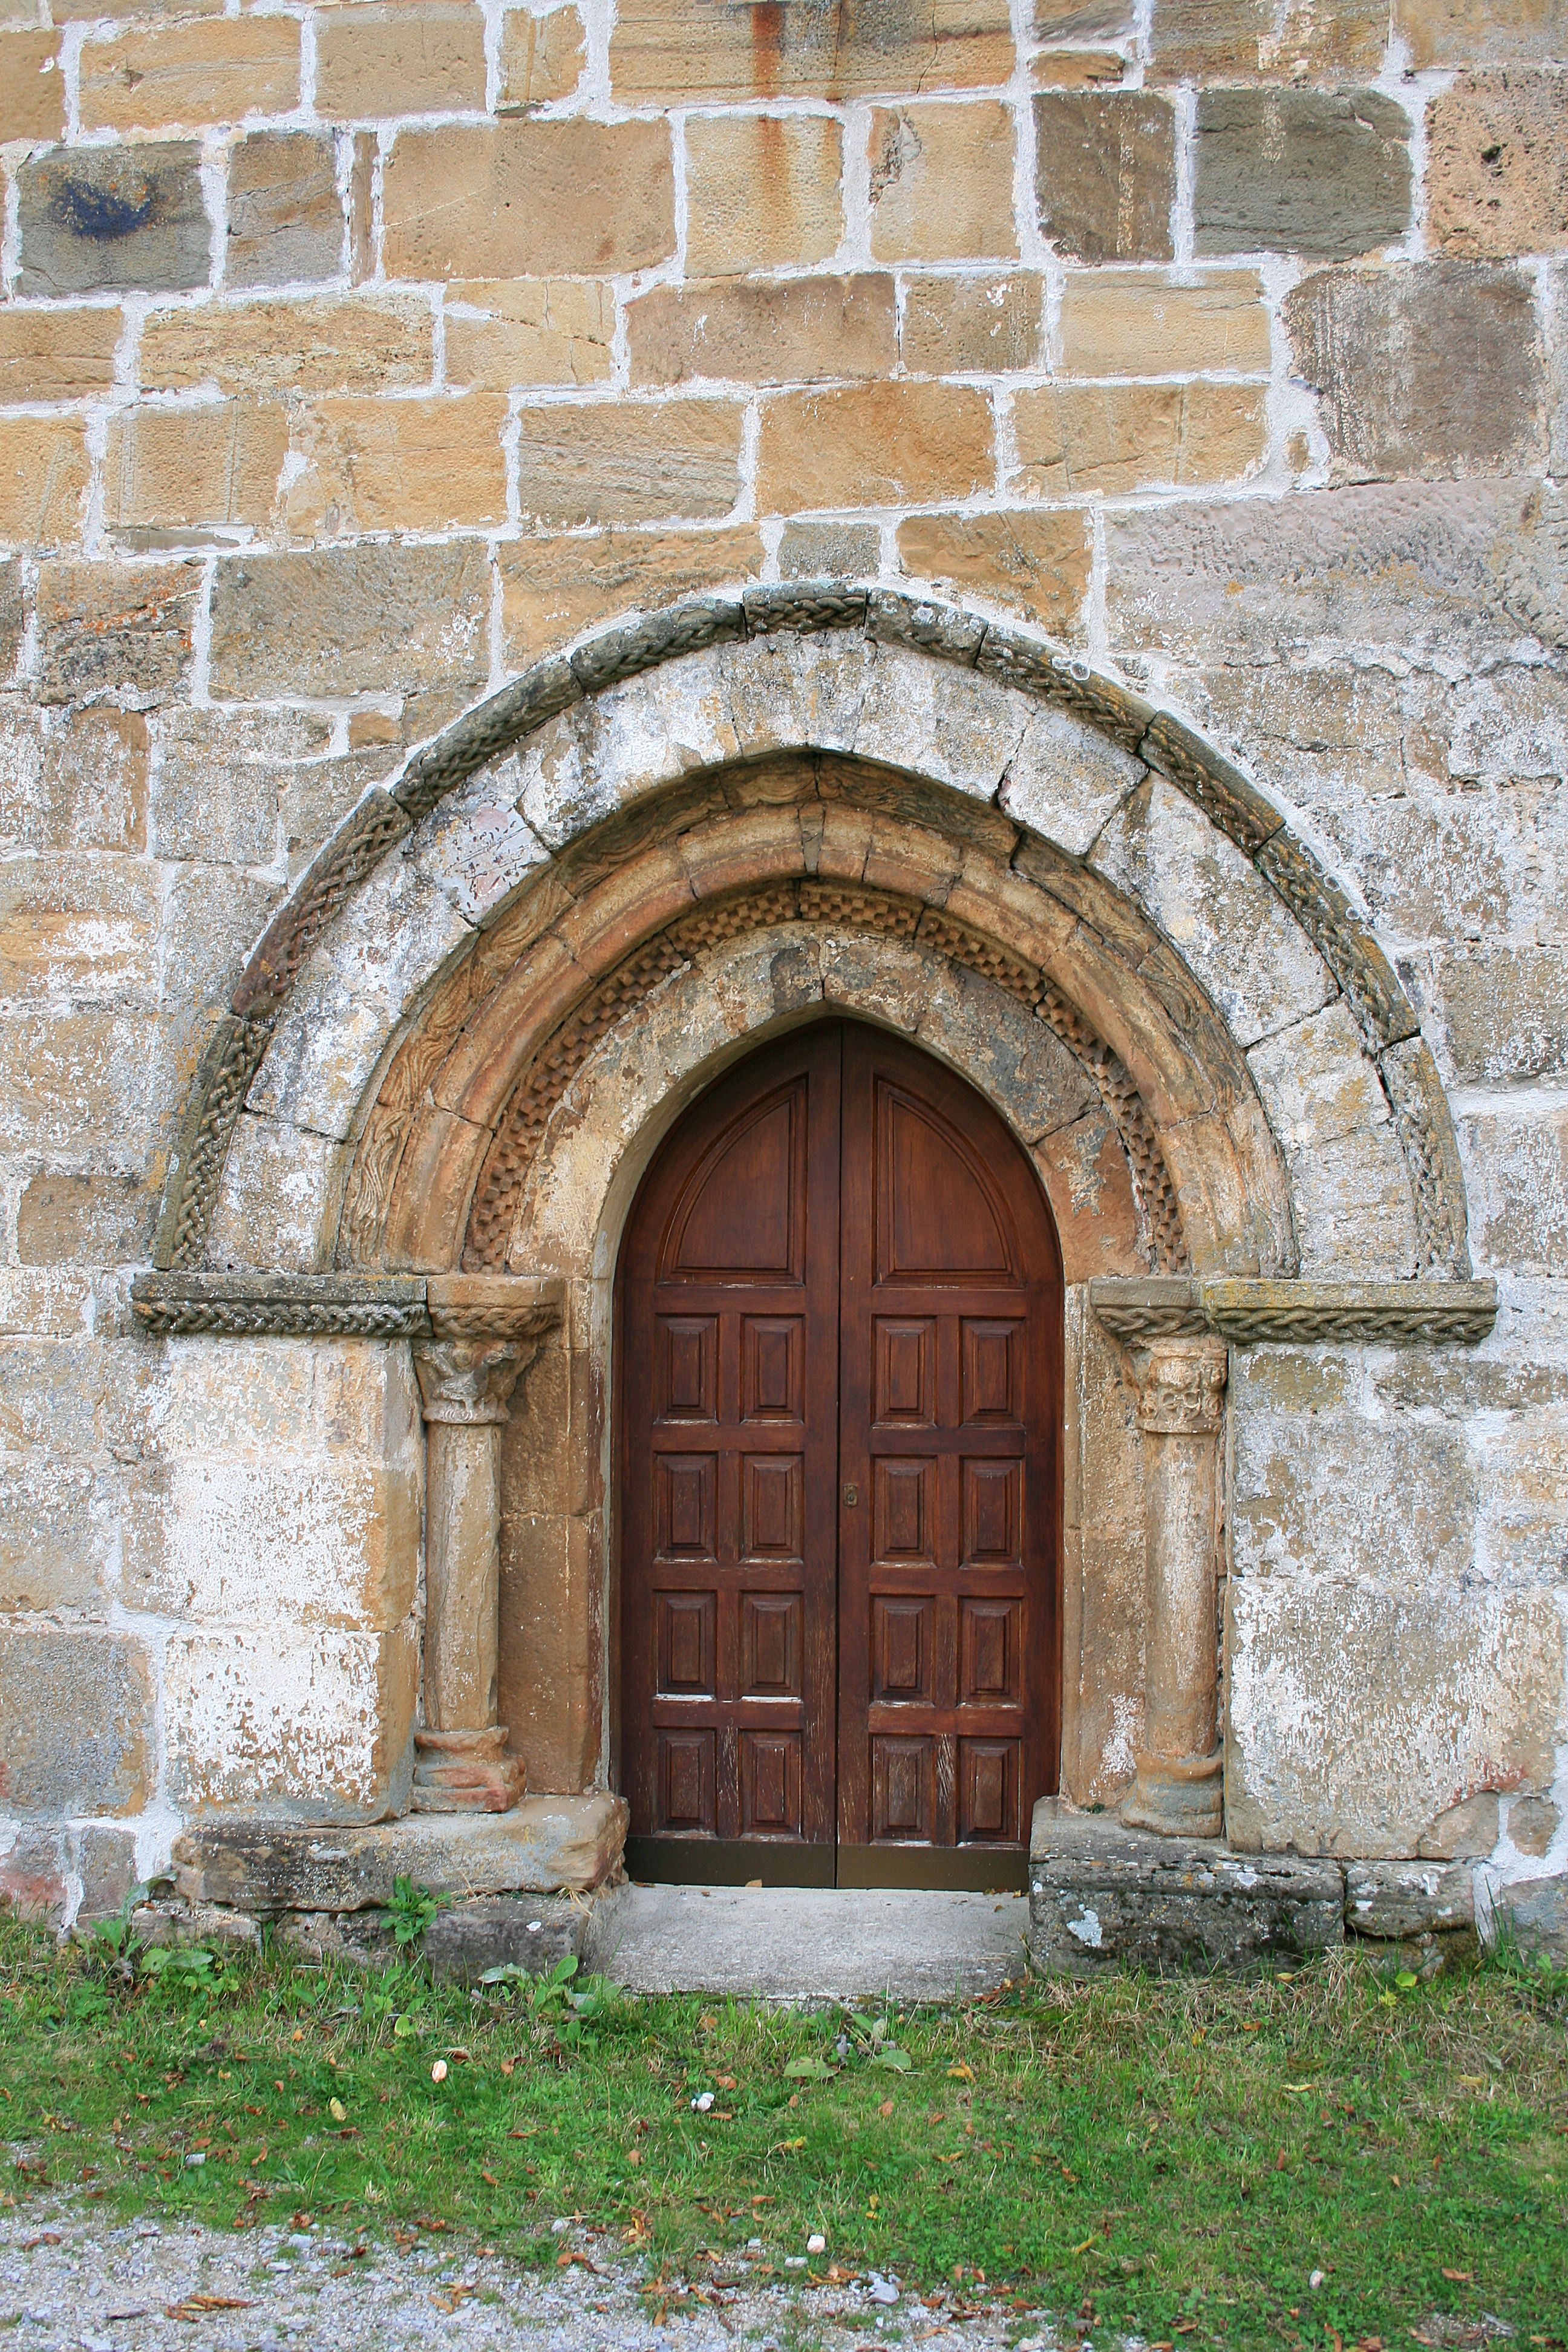
rock, architecture, window, building, wall, arch, facade, church, chapel, brick, door, place of worship, ruins, monastery, history, leon, besande, estate, middle ages, ancient history